Ricardo Vaz Tê

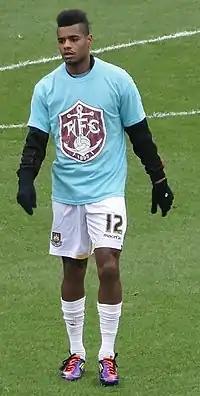
Vaz Tê warming-up for West Ham United in 2012

Ricardo Jorge Vaz Tê (born 1 October 1986) is a Portuguese former professional footballer who played as a forward.